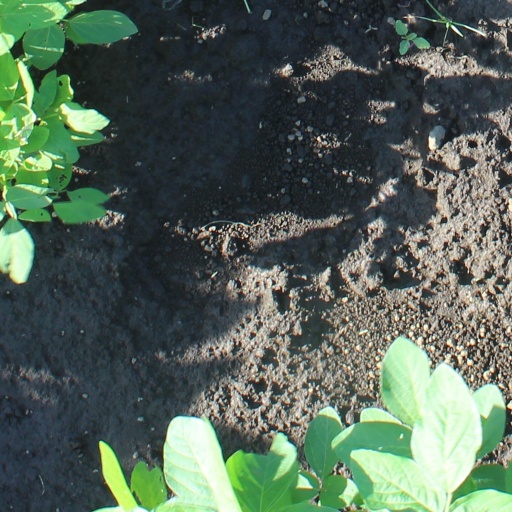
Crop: soybean